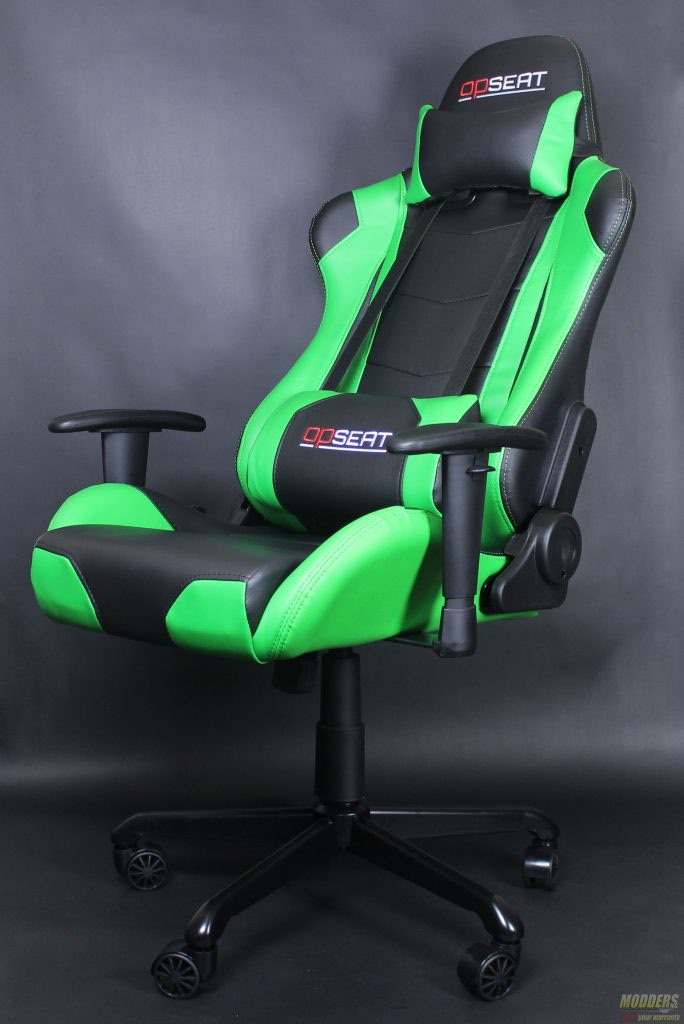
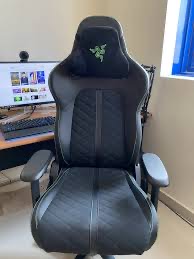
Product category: items_chair
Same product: no